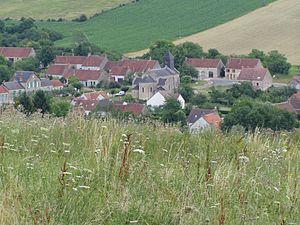
Vue générale de Nannay (Nièvre).
Nannay est une commune française située dans le département de la Nièvre, en région Bourgogne-Franche-Comté.